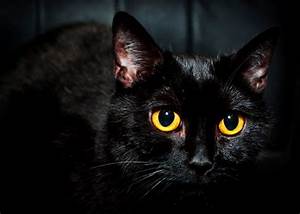
Label: gatto